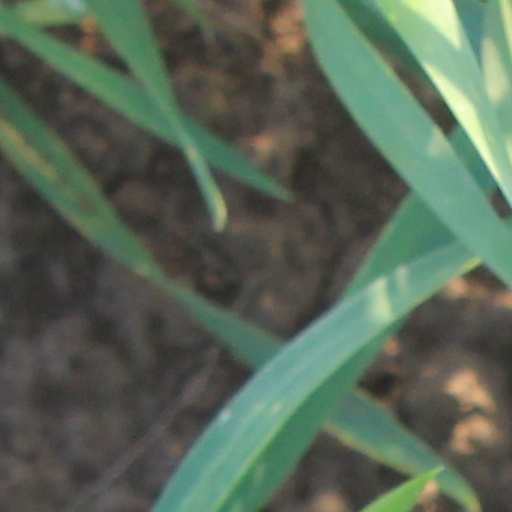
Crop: wheat